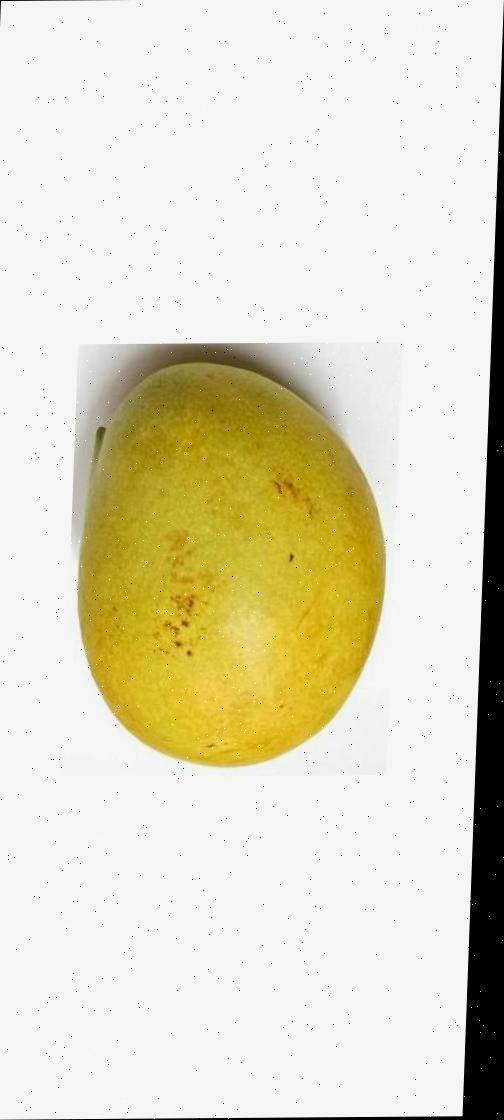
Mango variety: Bari-11